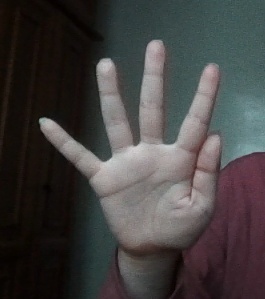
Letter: sheen